Anna Vissi

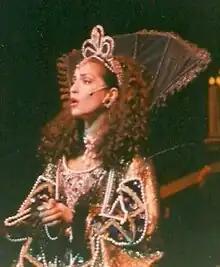
Vissi in "Daimones".

In 1980, Vissi participated in the 25th Eurovision Song Contest representing Greece with the song "Autostop" ("Hitch-Hike"), finishing 13th with 30 points. In the same year she released her third album "Nai" ("Yes") reaching gold status with 50,000 units sold. The album produced the hits "Oso Eho Foni" ("As long as I have my voice") and "Methysmeni Politeia" ("Drunken state"). One year later her fourth, self-titled album "Anna Vissi" was released, reaching gold status. In 1982, she represented her native Cyprus at the 27th Eurovision Song Contest with the song "Mono i agapi" ("Only love"), which ended fifth with 85 points scoring Cyprus its second highest position to date. The English version of "Mono i agapi", released as a 7-inch single in 1982, titled "Love Is A Lonely Weekend" and its B-side "I'm Gonna Be A Fool for You" remain unreleased on CD. The same year in December she released her limited run fifth studio album "Eimai To Simera Kai Eisai To Chthes" by the short-lived record label Vissi and Nikos Karvelas formed for the release known as CarVi, whose name was a combination of their last names.